Historic Downtown San Salvador

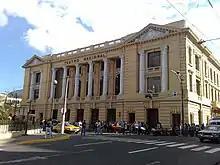
National Theater of El Salvador

The "Teatro Nacional de El Salvador", or National Theater of El Salvador, is the oldest theater in Central America. It was designed by the French architect Daniel Beylard, with construction starting on November 3, 1911. The building was inaugurated on March 1, 1917. It is of French Renaissance style with modern touches, and was decorated by the Italian architect Lucio Cappellaro. Its Grand Hall is considered one of the most beautiful and elegant halls in Central America.